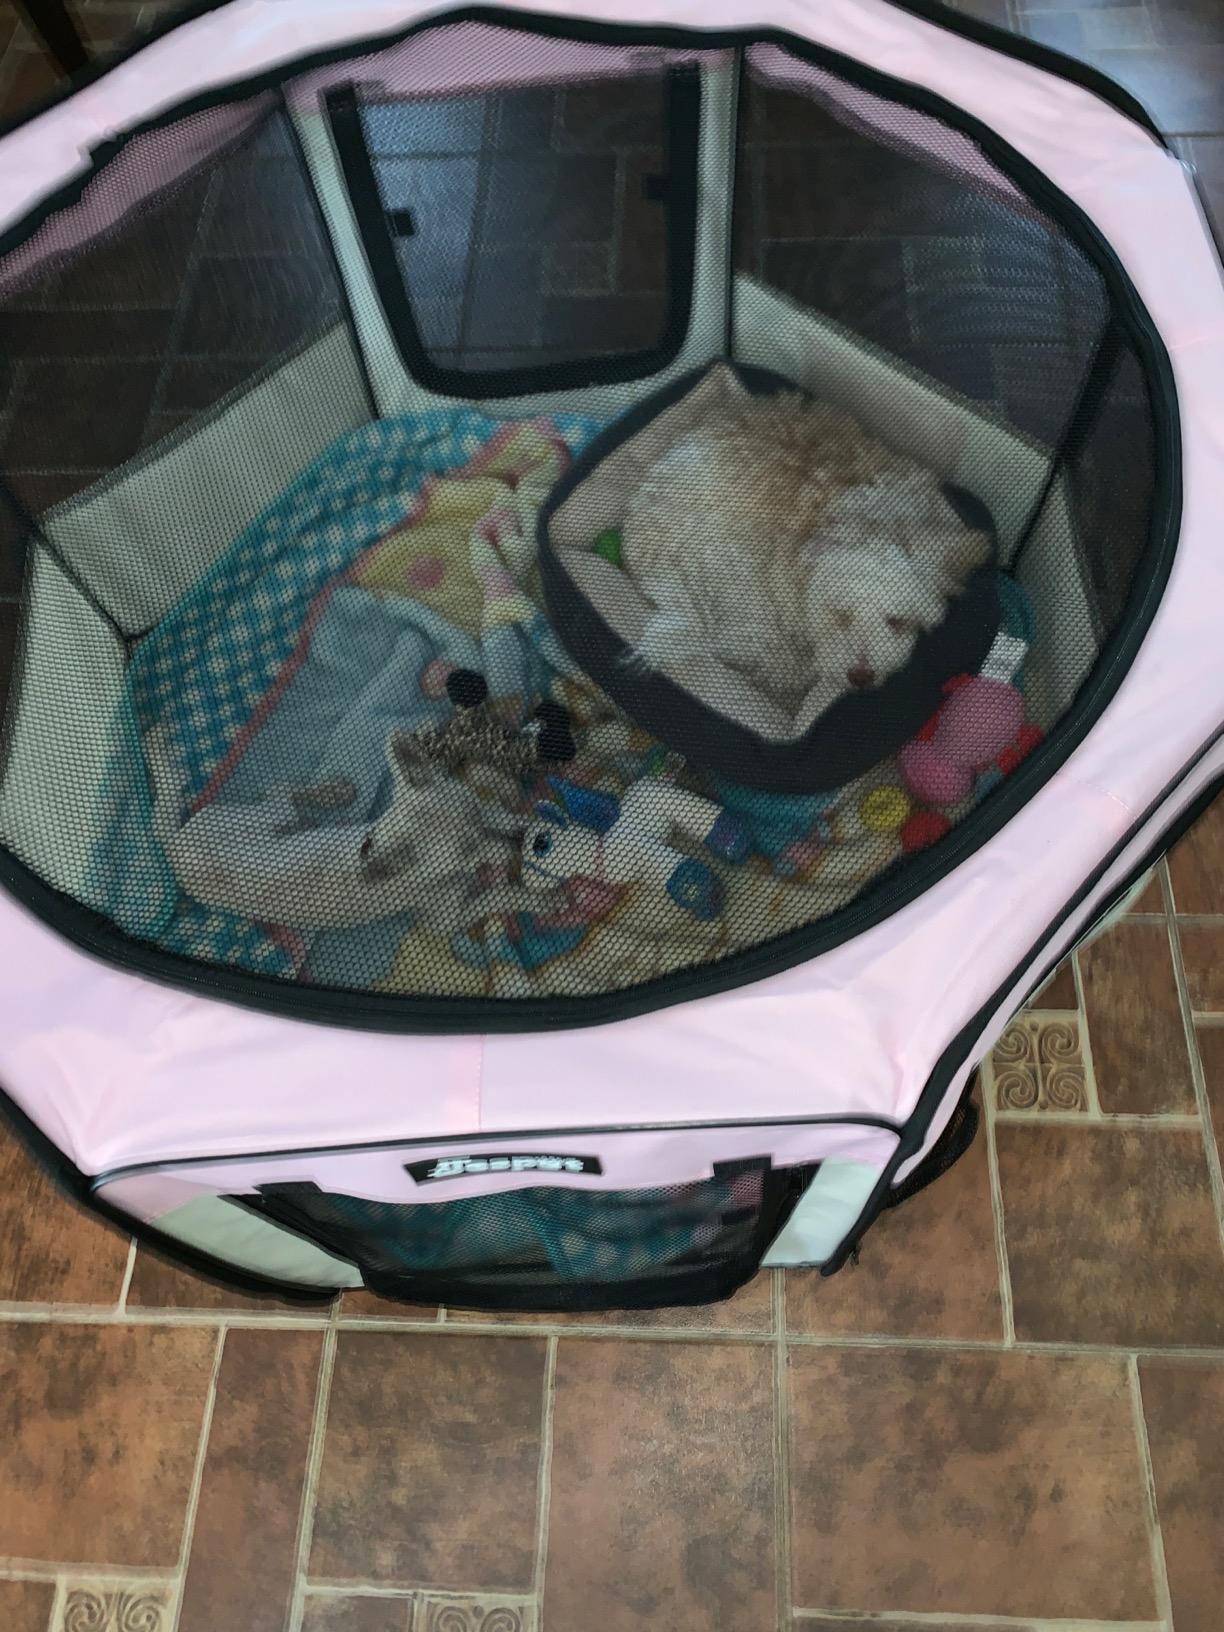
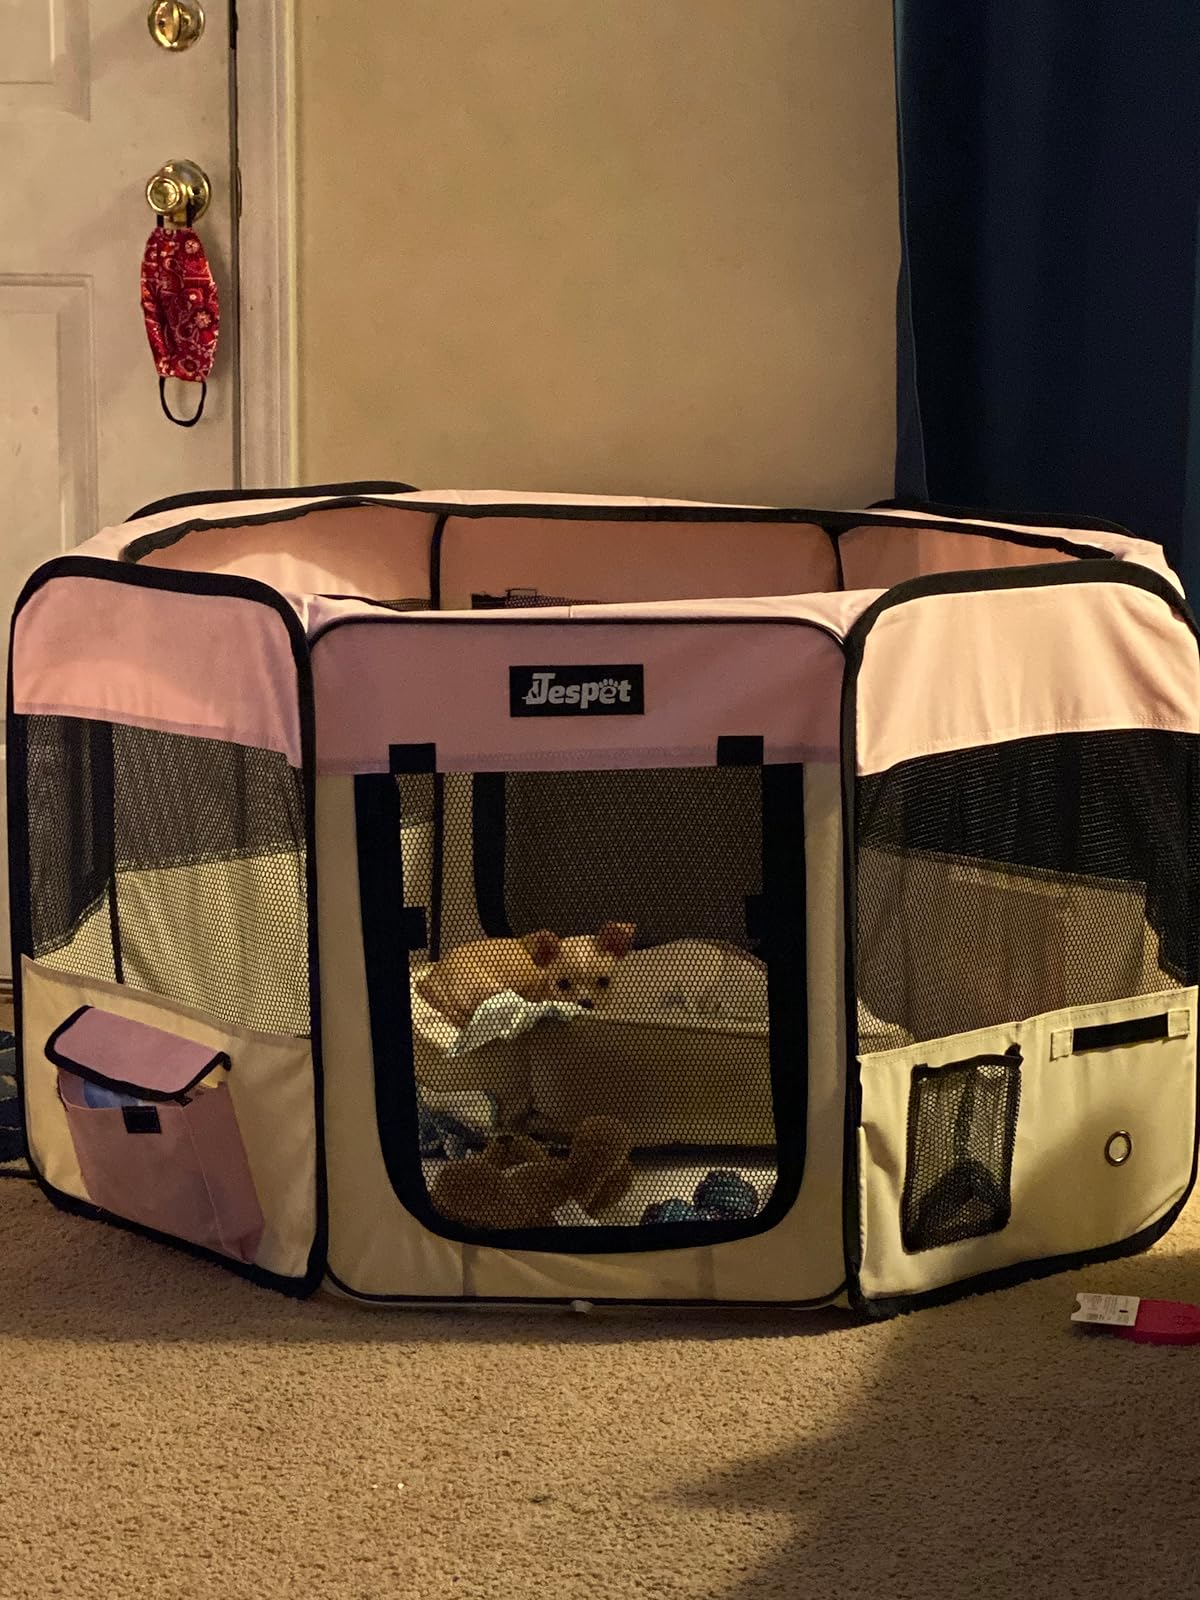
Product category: items_kennel
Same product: yes